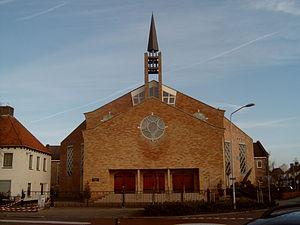
Opheusden est un village situé dans la commune néerlandaise de Neder-Betuwe, dans la province de Gueldre. Le village compte environ 6 000 habitants.